2003 London Champ Car Trophy

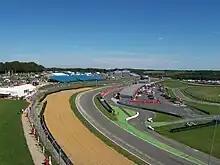
Brands Hatch "(pictured in 2005)", where the race was held

The 2003 London Champ Car Trophy was the start of a two-week European stretch for the Championship Auto Racing Teams (CART) series; the German 500 was held at EuroSpeedway Lausitz in Klettwitz, Germany one week later. It was the fourth round of the 2003 CART season and was held at the Brands Hatch circuit in West Kingsdown, Kent on 5 May 2003. Entering the race, Paul Tracy led the Drivers' Championship with 64 points, ahead of Bruno Junqueira with 38 points and Michel Jourdain Jr. with 34. Adrian Fernández was fourth with 28 points, and Jimmy Vasser was fifth with 20 points. With 66 points, Lola led their rivals Reynard in the Manufacturers' Championship by 36 points.